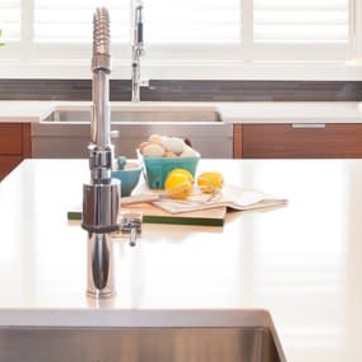
Material: food